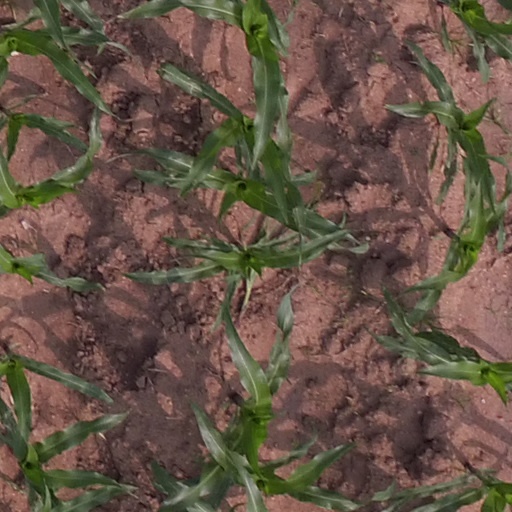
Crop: maize; corn